32nd Light Anti-Aircraft Regiment, Royal Artillery

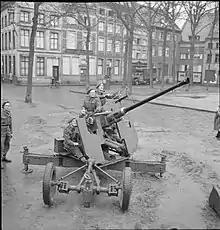
Bofors gun and crew deployed in North West Europe.

107th AA Brigade was released from its commitments at Dunkirk to rejoin First Canadian Army in the Netherlands in mid-February. It was then given a role in preparing for the crossing of the Rhine (Operation Plunder) under II Canadian Corps. After British Second Army had carried out an assault crossing, II Canadian Corps would cross and assume responsibility for the bridging operations at Emmerich am Rhein and exploitation northwards. During the build-up, the main AA responsibility was to protect the lines of communication and supply dumps as far back as the River Maas. On 18 March 107th AA Bde arrived and took over responsibility for Kleve, Gennep and the Maas bridges at Mook en Middelaar, with 223 LAA Bty detached as part of this deployment. There were a few low-level 'snap' raids by single aircraft over II Canadian Corps' area, but otherwise the "Luftwaffe" made little attempt to disrupt the preparations. 'Plunder' was launched on the night of 23/24 March, followed by an airborne assault (Operation Varsity), and the bridging began immediately. The "Luftwaffe" did send over a few scattered night raids on bridging sites, artillery areas and supply routes. Part of 107th AA Bde took over defence of the Emmerich bridging on D + 4 (27 March) but 32nd LAA Rgt was still on the approach routes back to Mook. The spearhead units of II Canadian Corps crossed on 28/29 March and began fighting their way out of Emmerich.